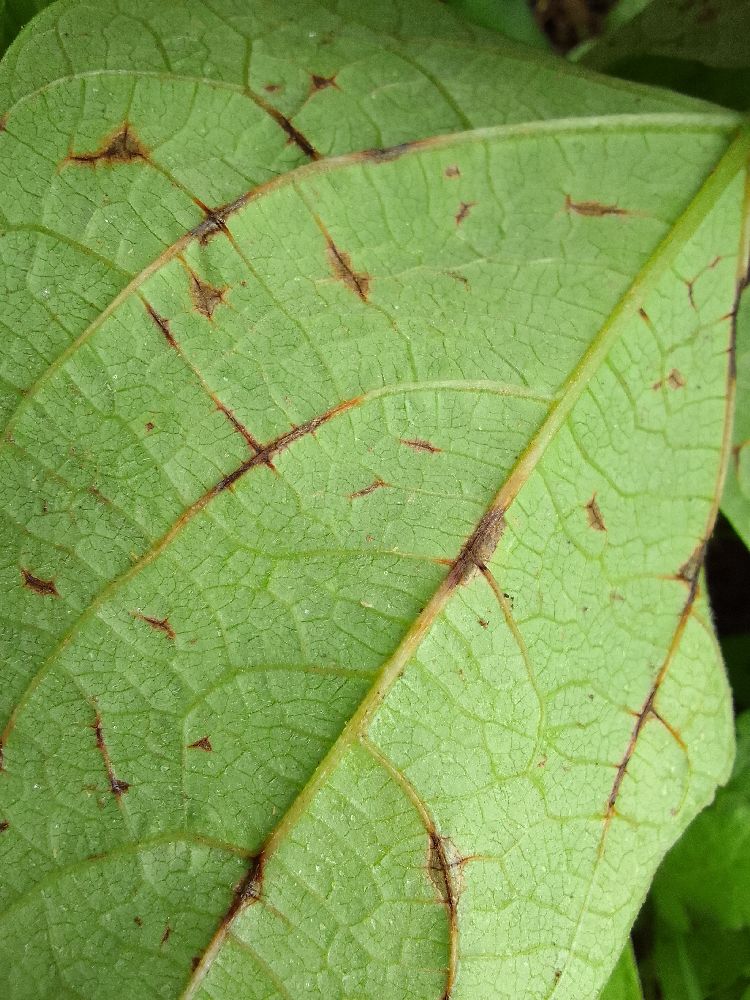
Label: anthracnose